Antoni Klawiter

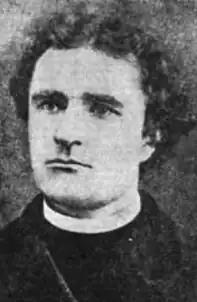
Portrait of Antoni Klawiter

Antoni Klawiter, the Roman Catholic and, afterward, independent Polish Catholic priest, was born in Chojnice, in modern Poland, on November 12, 1836. The scholarly consensus is that he was the son of Polonized Germans; by virtue of his Kashubian birthplace and his later experience pastoring Kashubians in Winona, Minnesota, he will not have been unfamiliar with the Kashubian culture. In 1859, he was ordained a Roman Catholic priest in Włocławek, and became four years afterward one of many Polish priests who were involved with the Polish Insurrection of 1863. In late 1873 or early 1874, Father Klawiter emigrated to the United States.